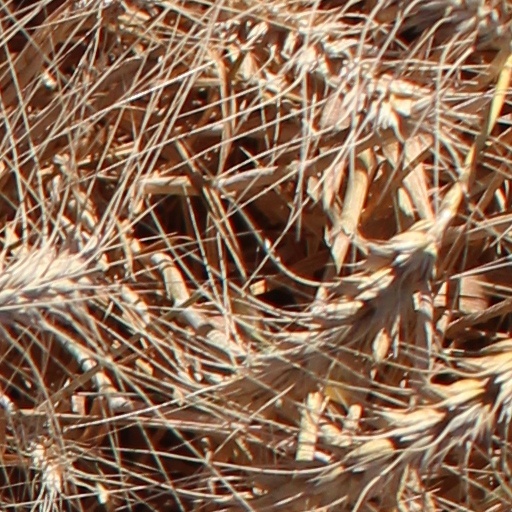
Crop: wheat